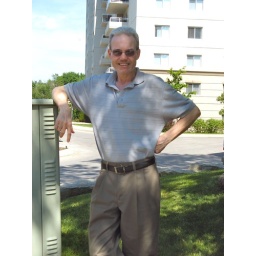
My hubby standing at the bus stop by our apartment complex. The one in the background is not ours.